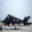
Label: airplane